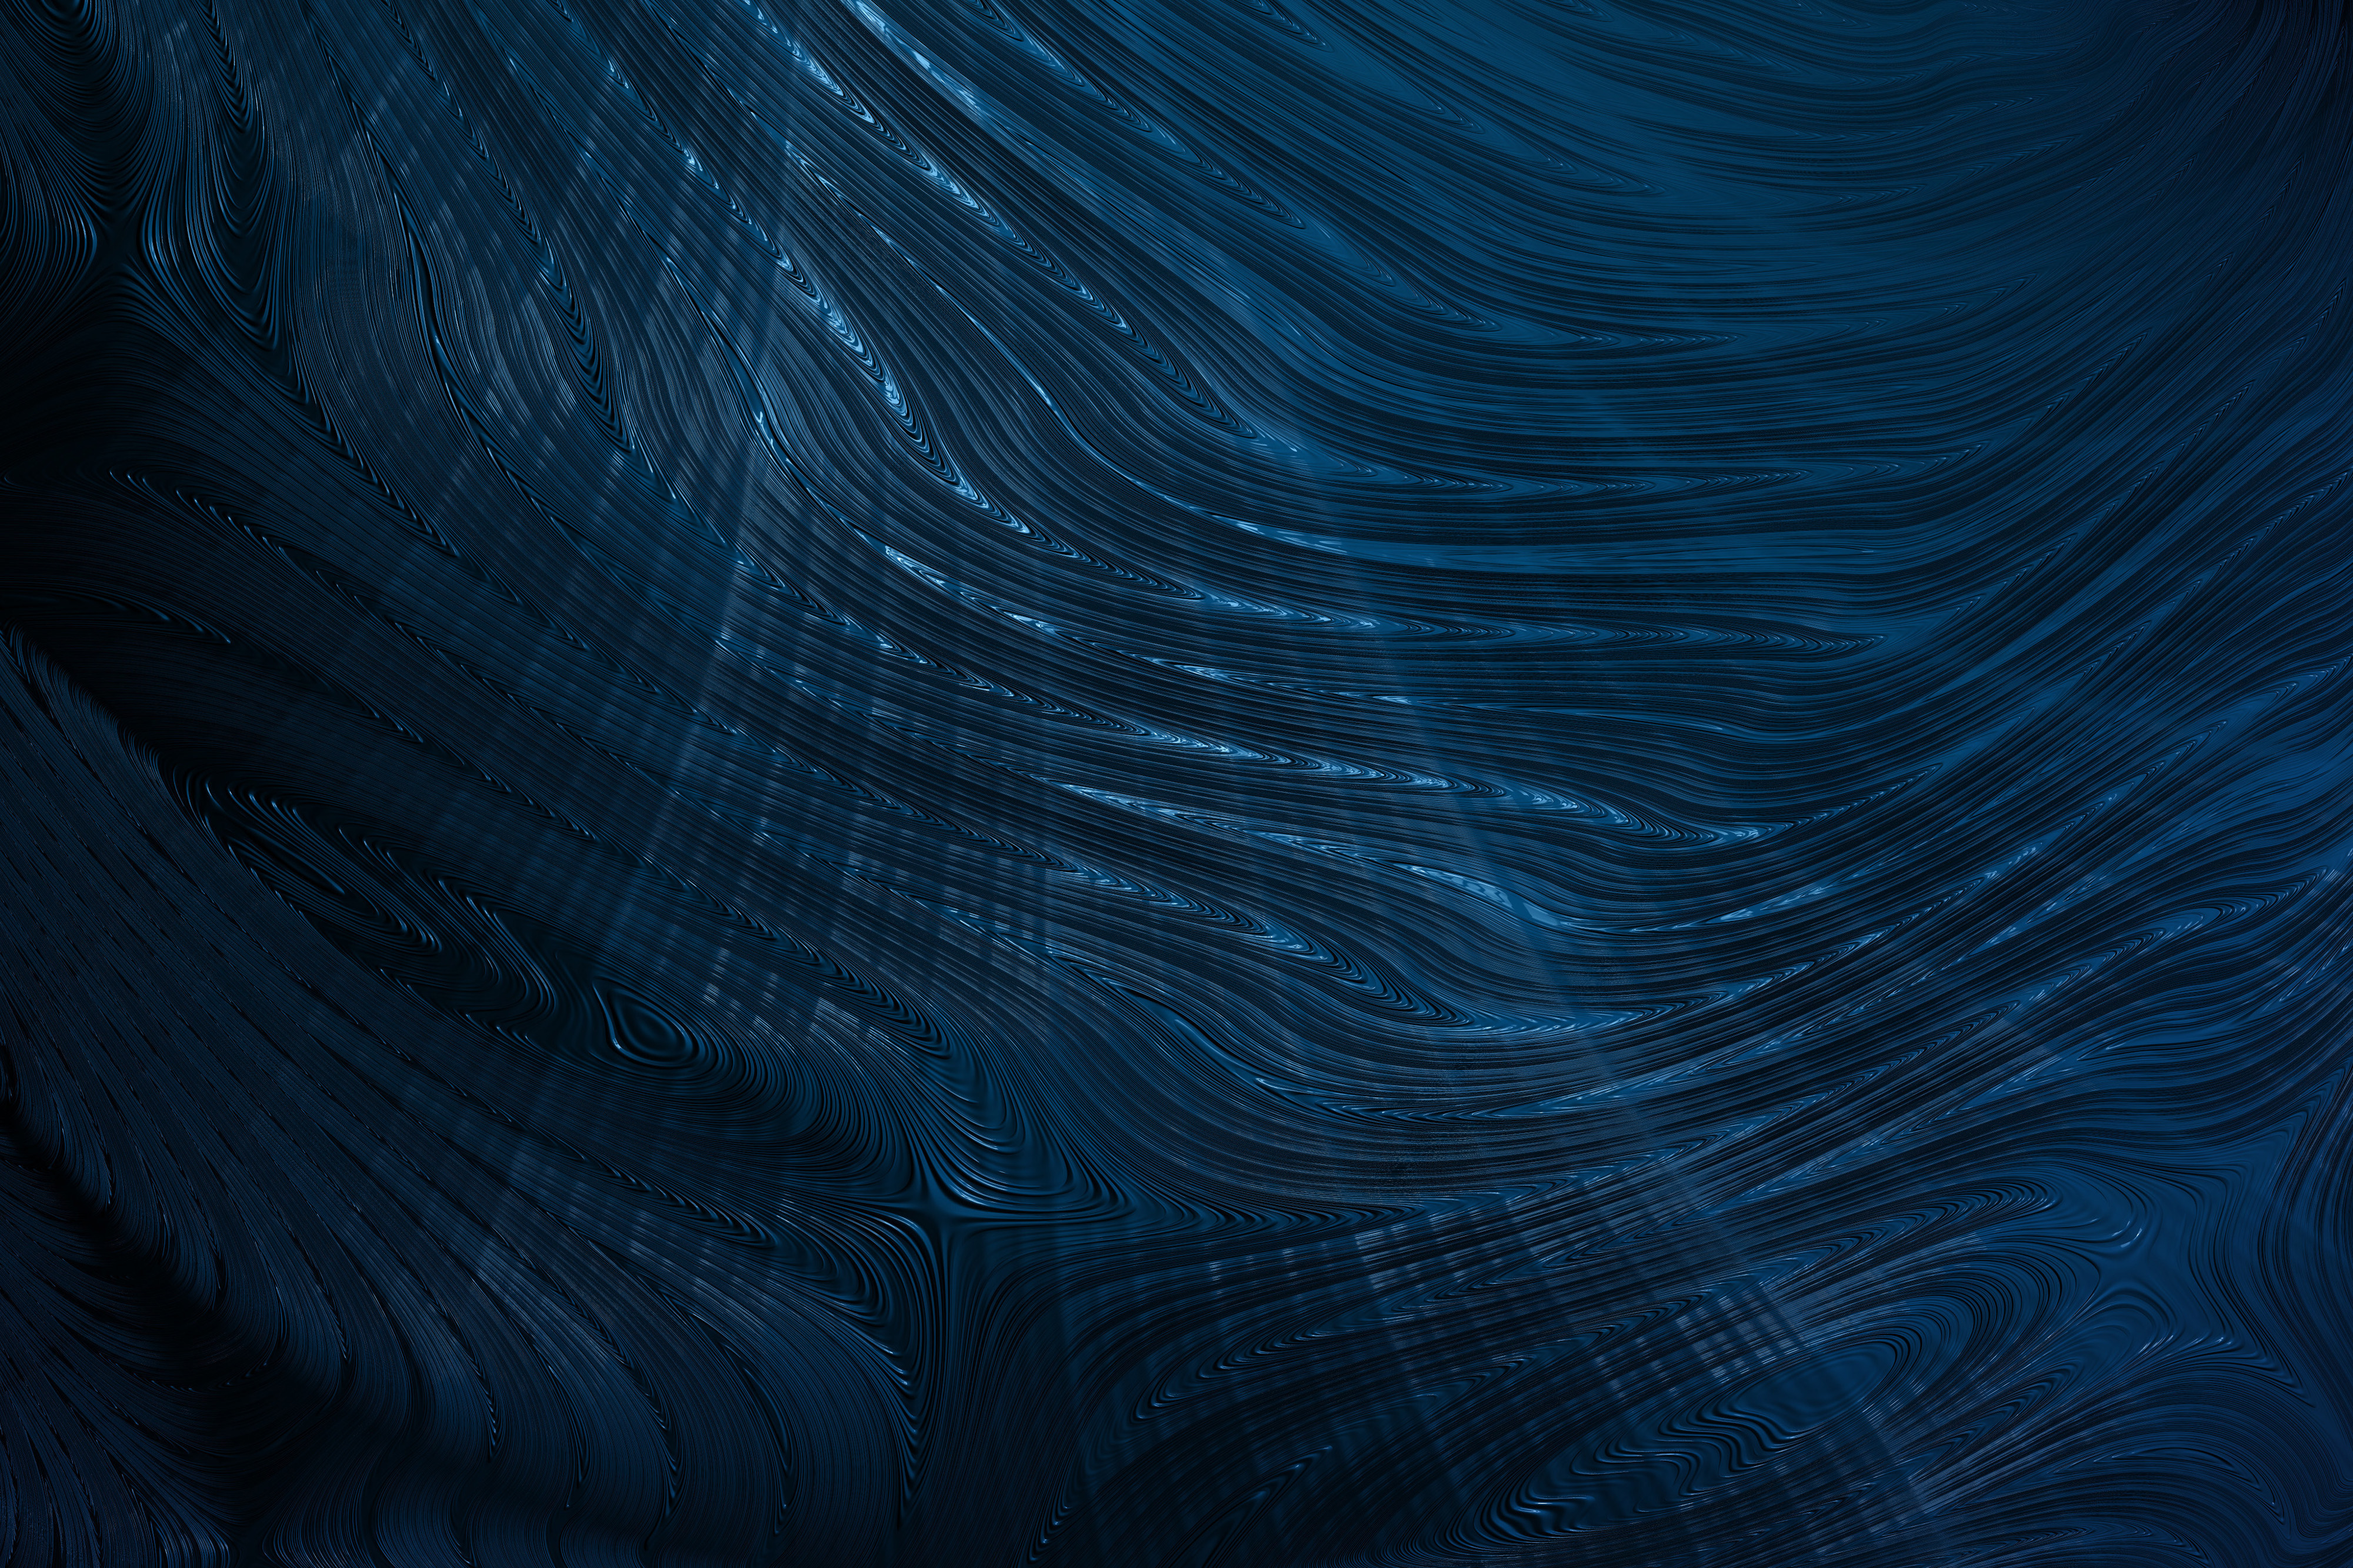
blue, electric blue, azure, aqua, water, turquoise, sky, atmosphere, space, darkness, dye